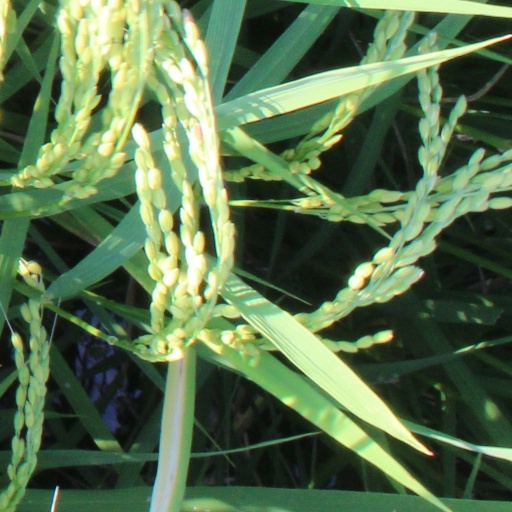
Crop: rice